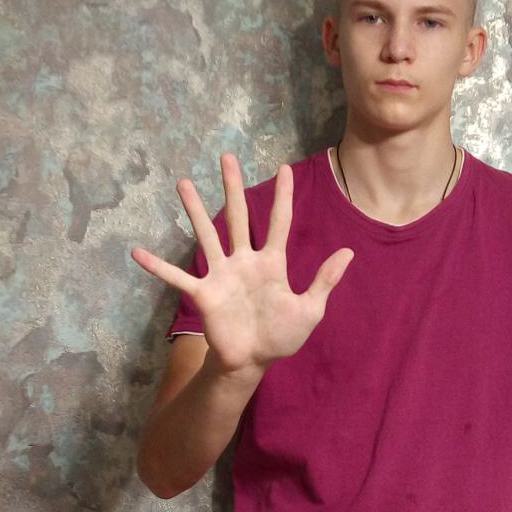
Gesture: palm